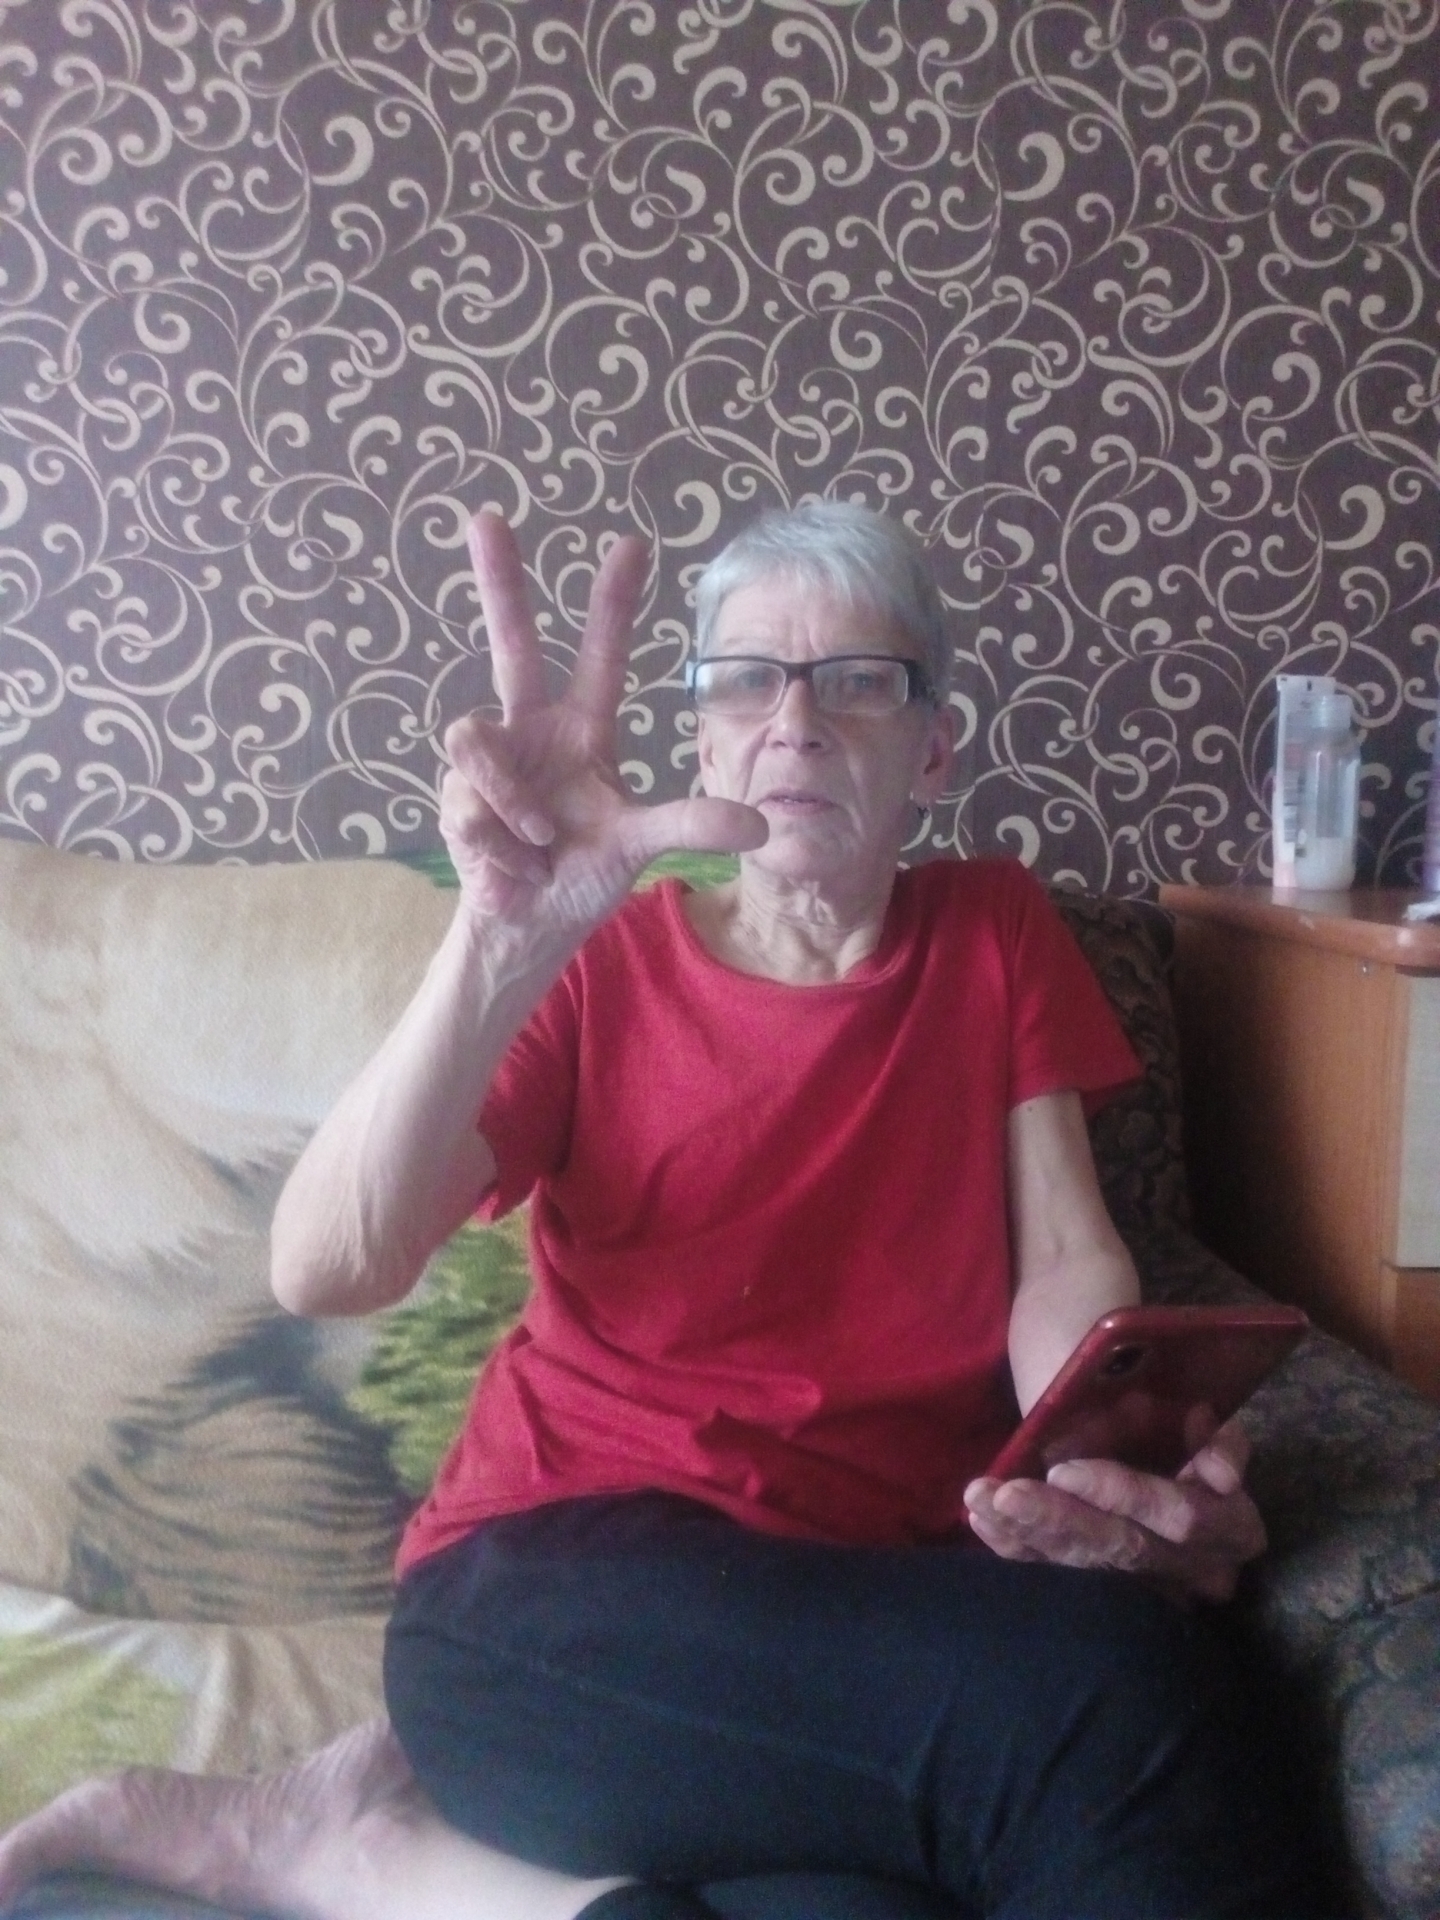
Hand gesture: three2